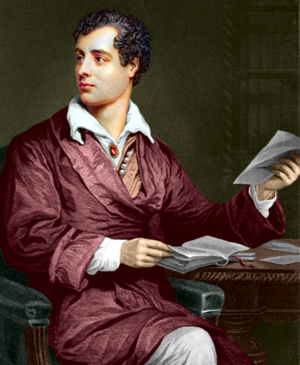
Bipolar affektiv sindslidelse / Kreativitet
Poeten Lord Byron (George Gordon Byron 1788-1824) ramtes ofte af kraftige humørsvingninger, ikke sjældent i løbet af den samme dag.[13][87]
Bipolar affektiv sindslidelse eller maniodepressiv sindslidelse er en psykisk sygdom som periodevis forhøjer stemningslejet til mani eller den lettere hypomani. Samme personer rammes som regel også af alvorlige depressioner, men symptomer på depression kan også forekomme i maniske perioder. Alternativt kan episoderne være blandede med intensive og hurtige skift mellem disse.